David Whitney House

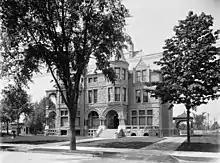
The Whitney House, c. 1905

The house was built between 1890 and 1894 by a prominent lumber baron, David Whitney Jr., who was considered not only one of Detroit's wealthiest personalities, but also one of Michigan's wealthiest citizens. The house is estimated to have cost 400,000 (equal to $ today), and it was featured in several newspapers of that time.